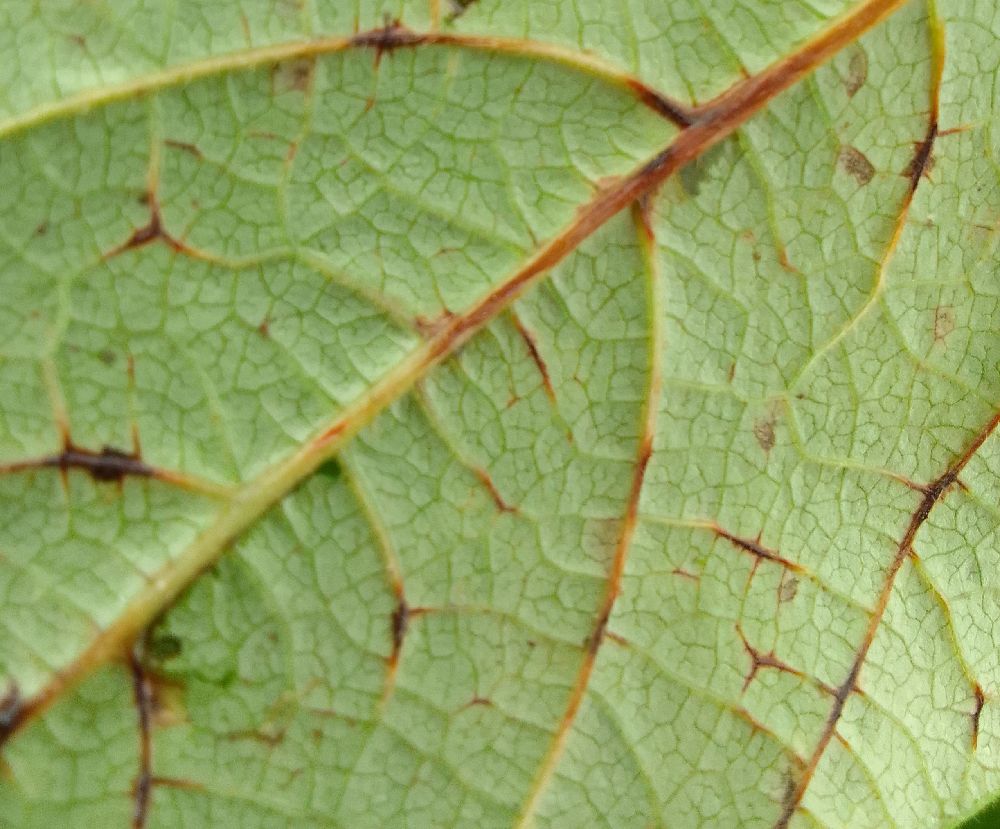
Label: anthracnose